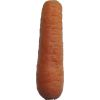
Label: Carrot 1